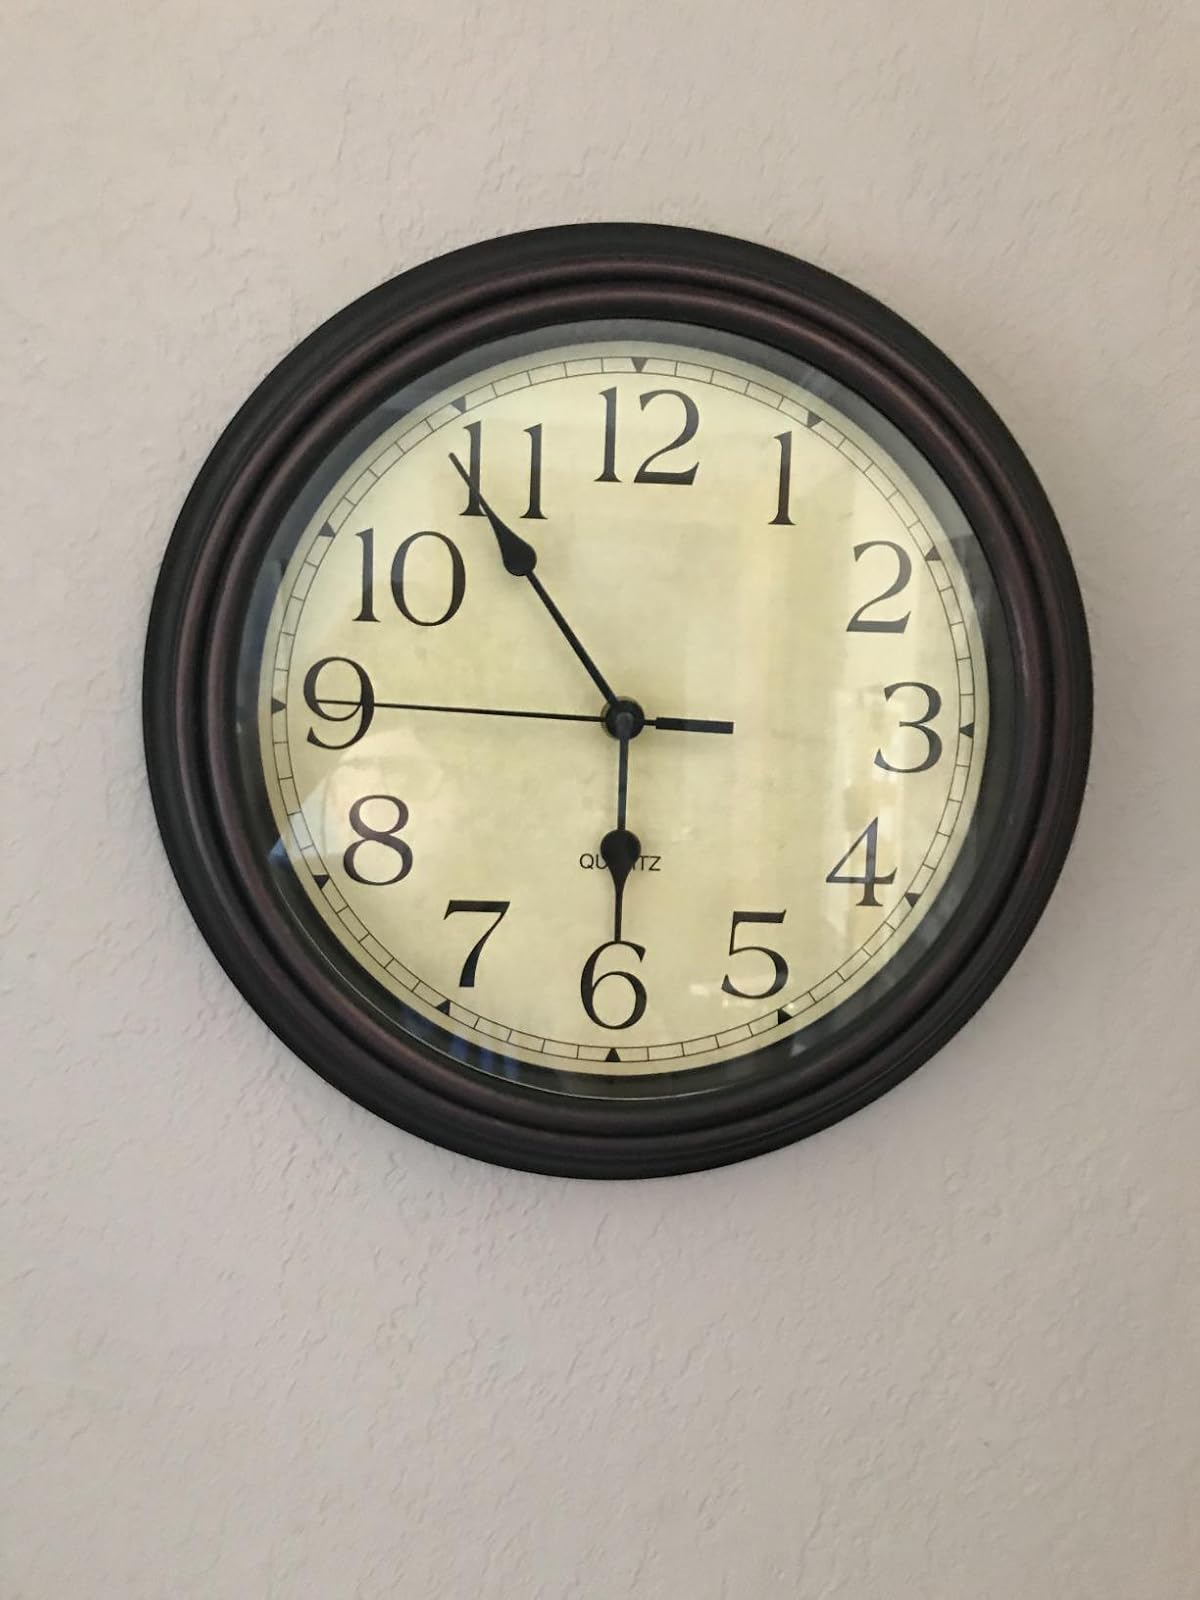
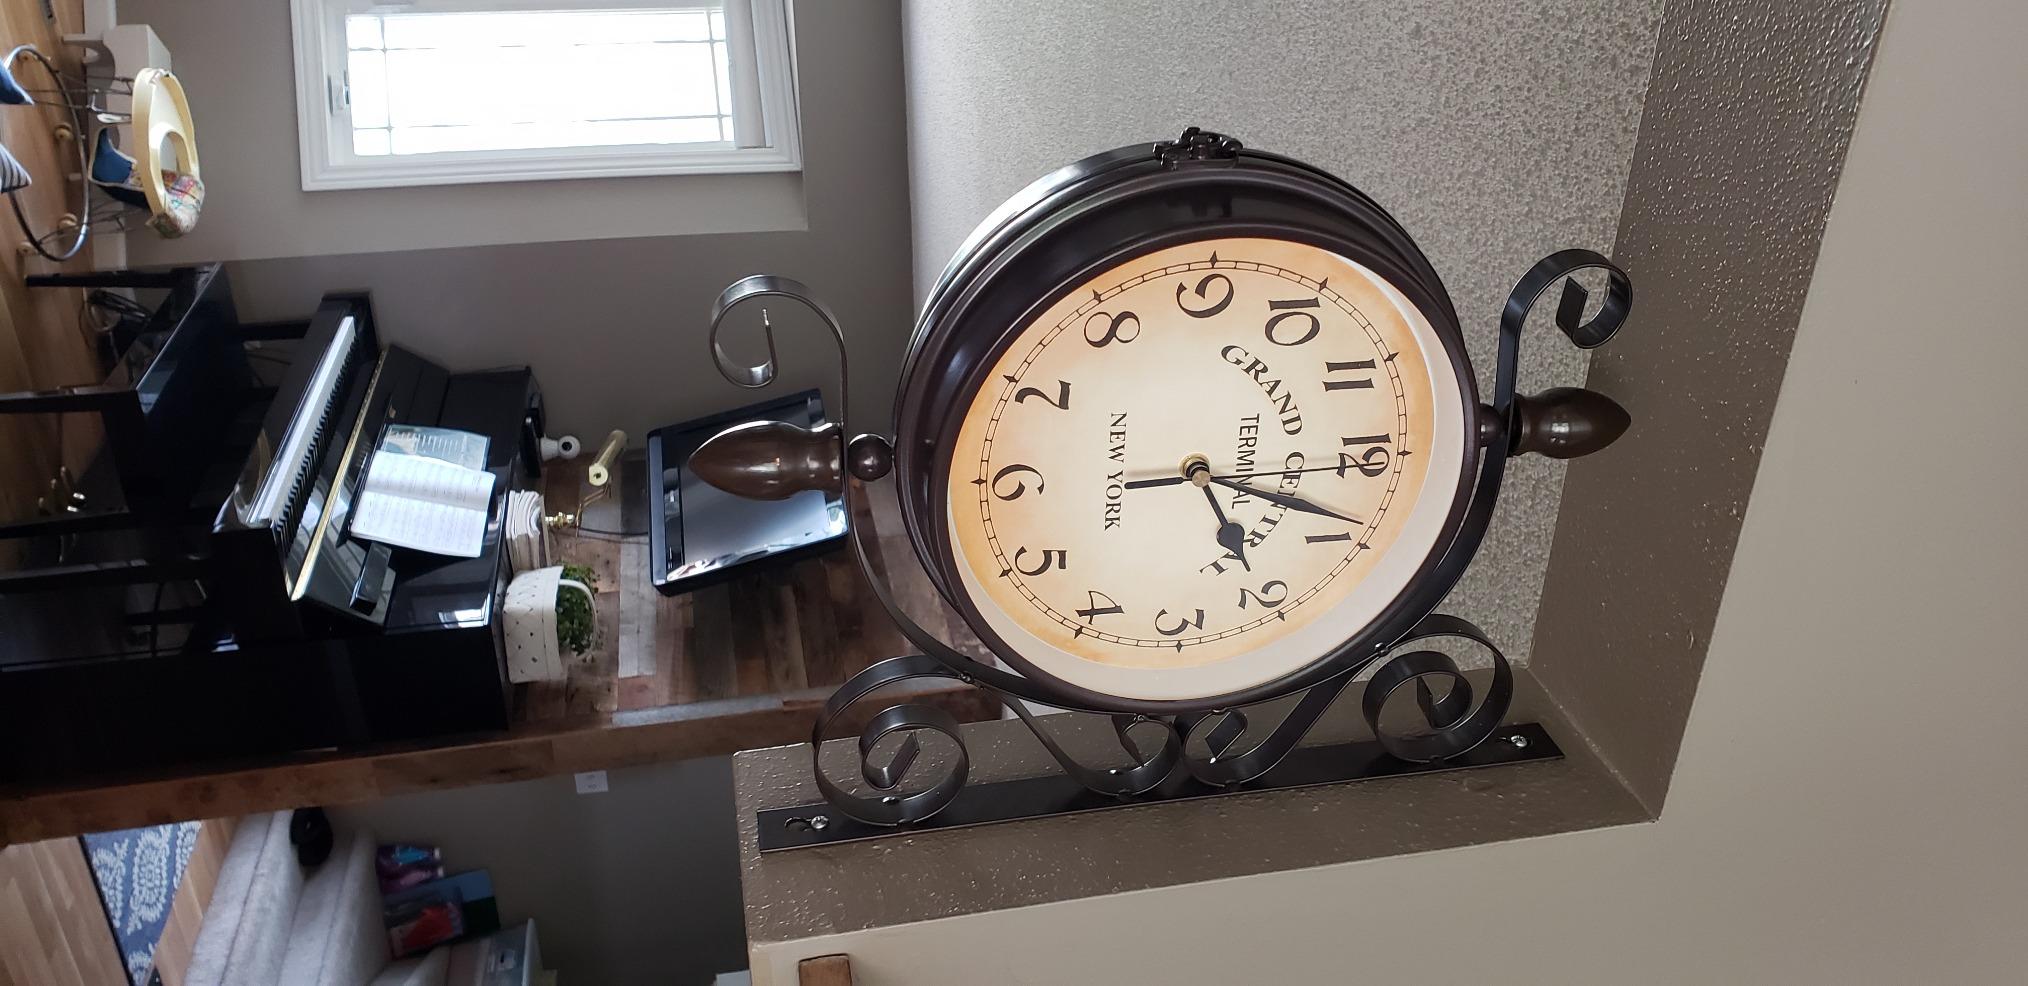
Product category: clock
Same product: no